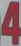
Number: 4